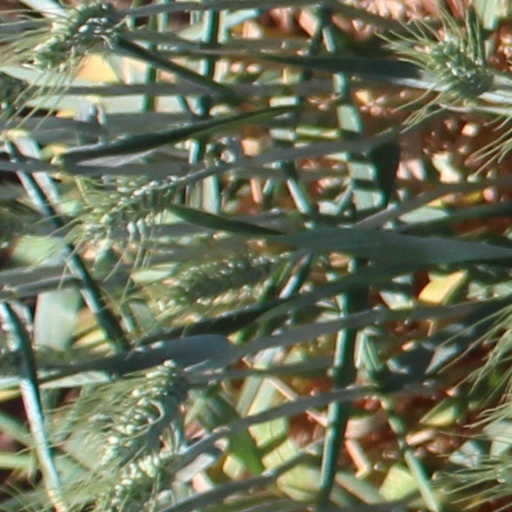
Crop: wheat